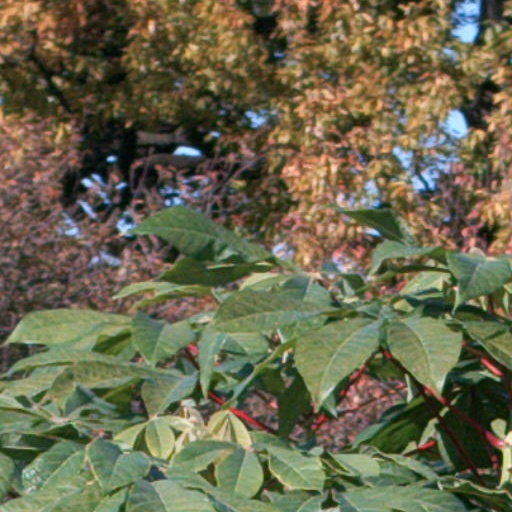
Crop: cassava